Real-estate lock box

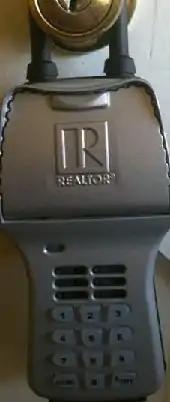
A realtor lock box hanging on the doorknob of a house for sale

A real-estate lock box is a padlock-shaped box that generally hangs around the doorknob of a house that is on the market. The device holds the keys to a house to allow common access for all real estate agents, while continuing to keep them secure. Permission is generally required from the seller or the owner to install such a device on the door. Lock boxes can also be used for the general storage and security of keys for access by family members or other affiliated groups.